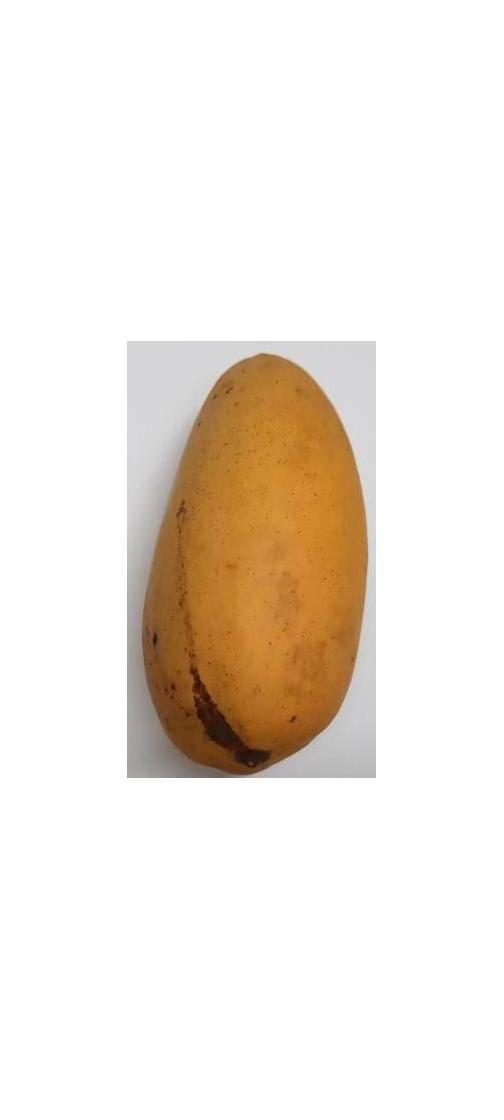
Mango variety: Katimon